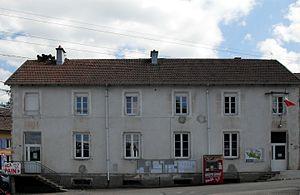
La mairie-école de Mandray